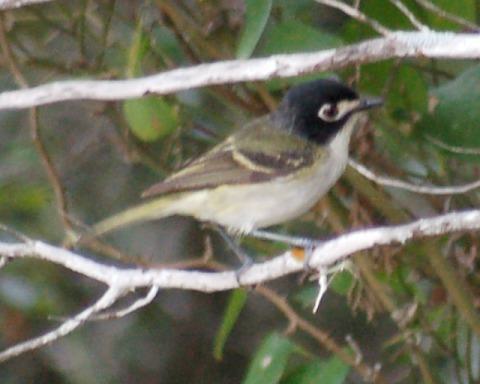
A photo of a black capped vireo